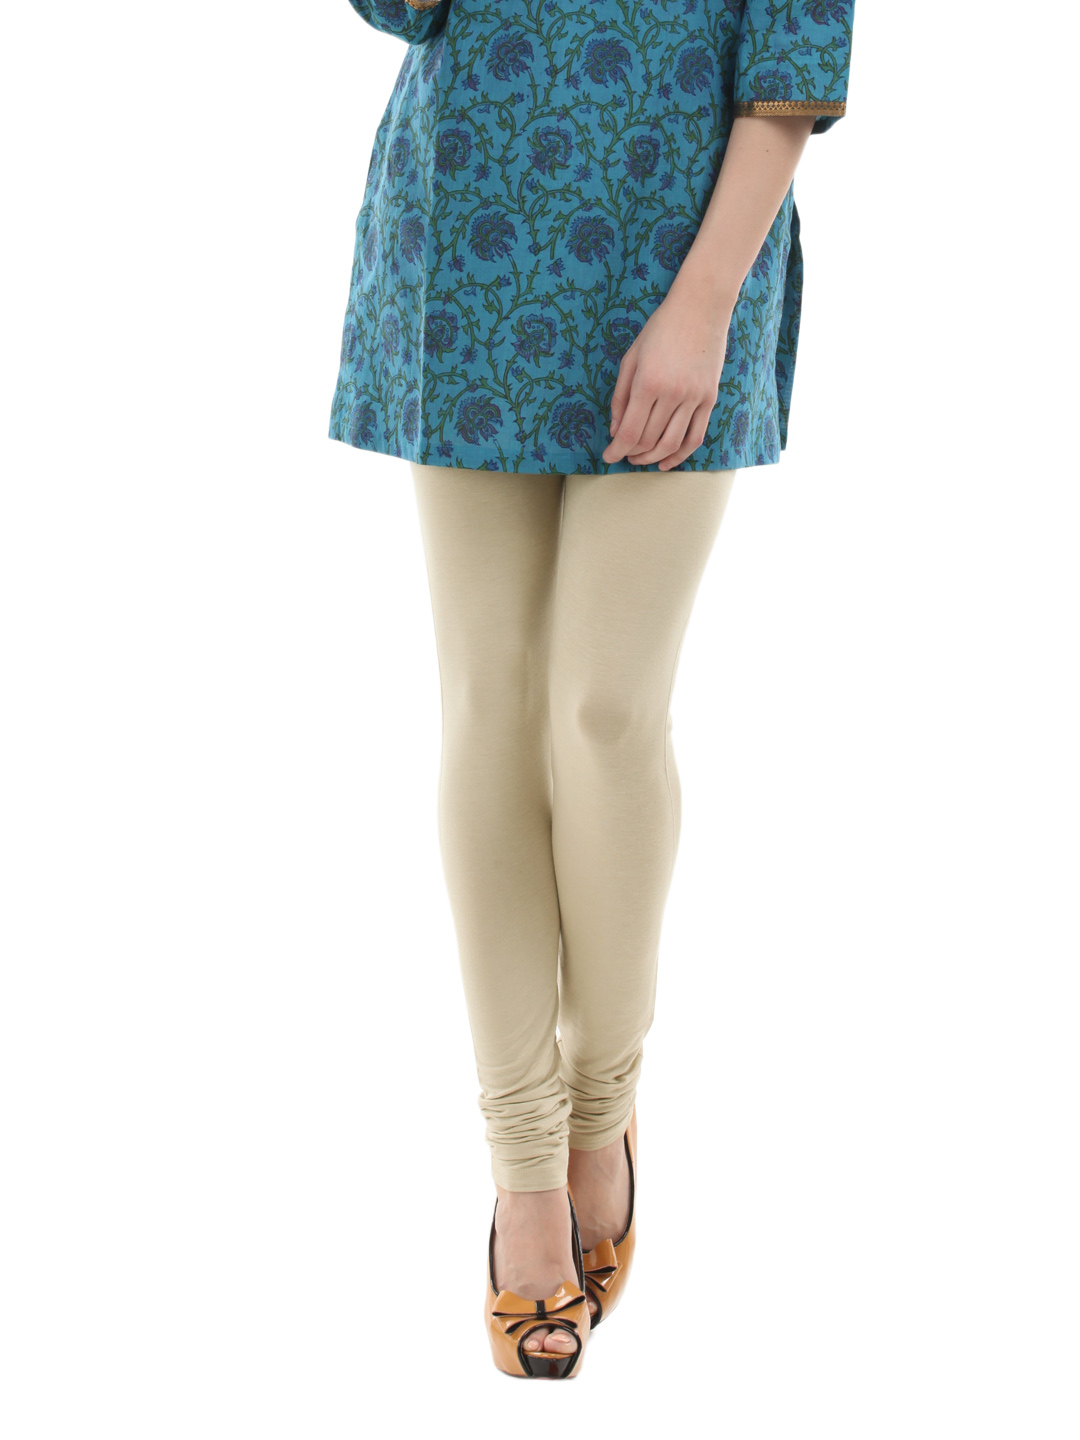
Aneri Women Beige Leggings
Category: Apparel / Bottomwear / Leggings
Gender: Women
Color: Beige
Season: Fall 2012
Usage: Casual